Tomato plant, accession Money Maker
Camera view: bottom (45 deg); turntable rotation: 240 degrees
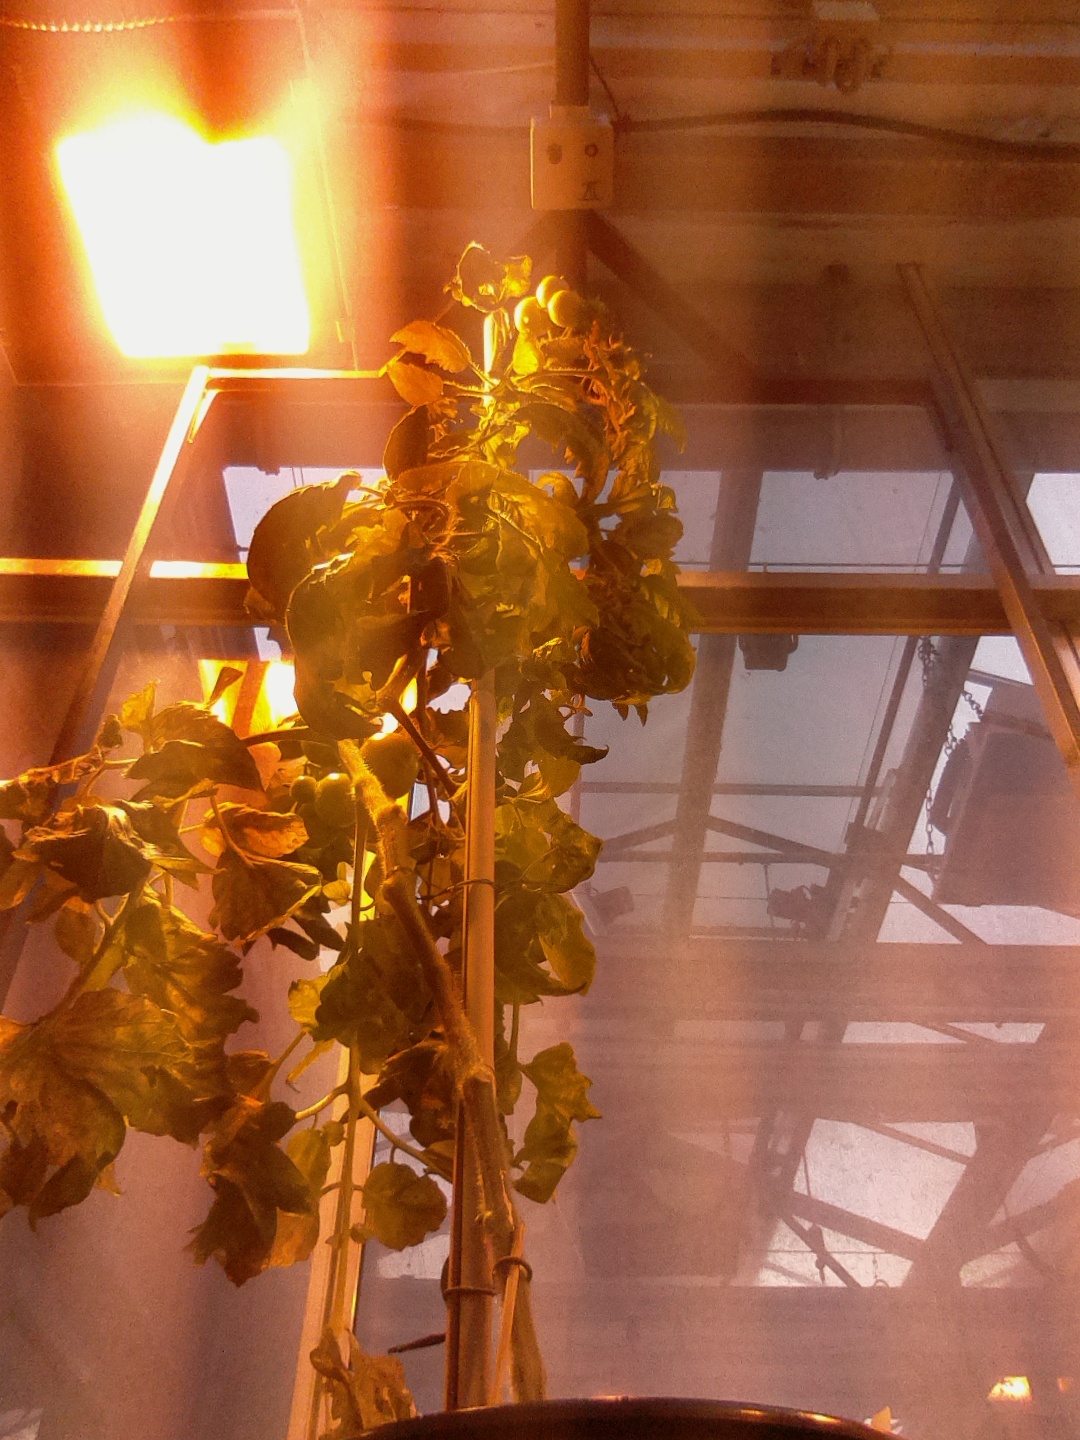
BBCH growth stage 75: 50%-60% of final fruit size